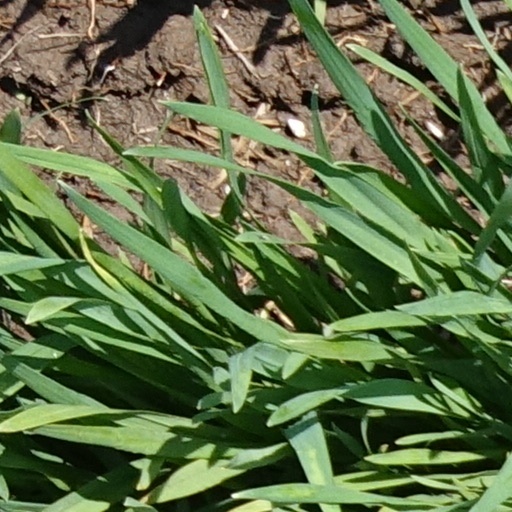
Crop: wheat